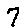
Label: 7